Lena Braun

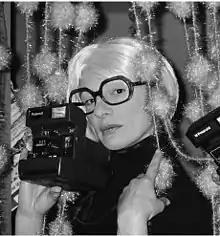
Lena Braun as Andy Warhol

Lena Braun (born April 4, 1961 in Wuppertal, Germany) is a Berlin-based artist, curator and author. She works as a cross-genre artist in the fields of performance and visual arts, often addressing non-normative femininity and gender expression. The art spaces that she has curated since 1988 have earned her the reputation of being a "Grand Dame" of Berlin's art scene.